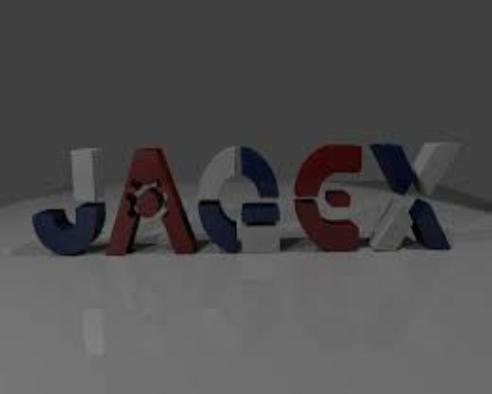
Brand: jagex
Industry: Electronic